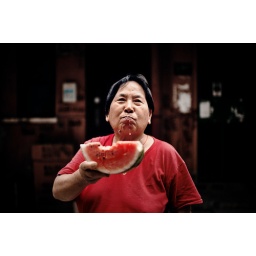
Woman eating watermelon in Shanghai, China